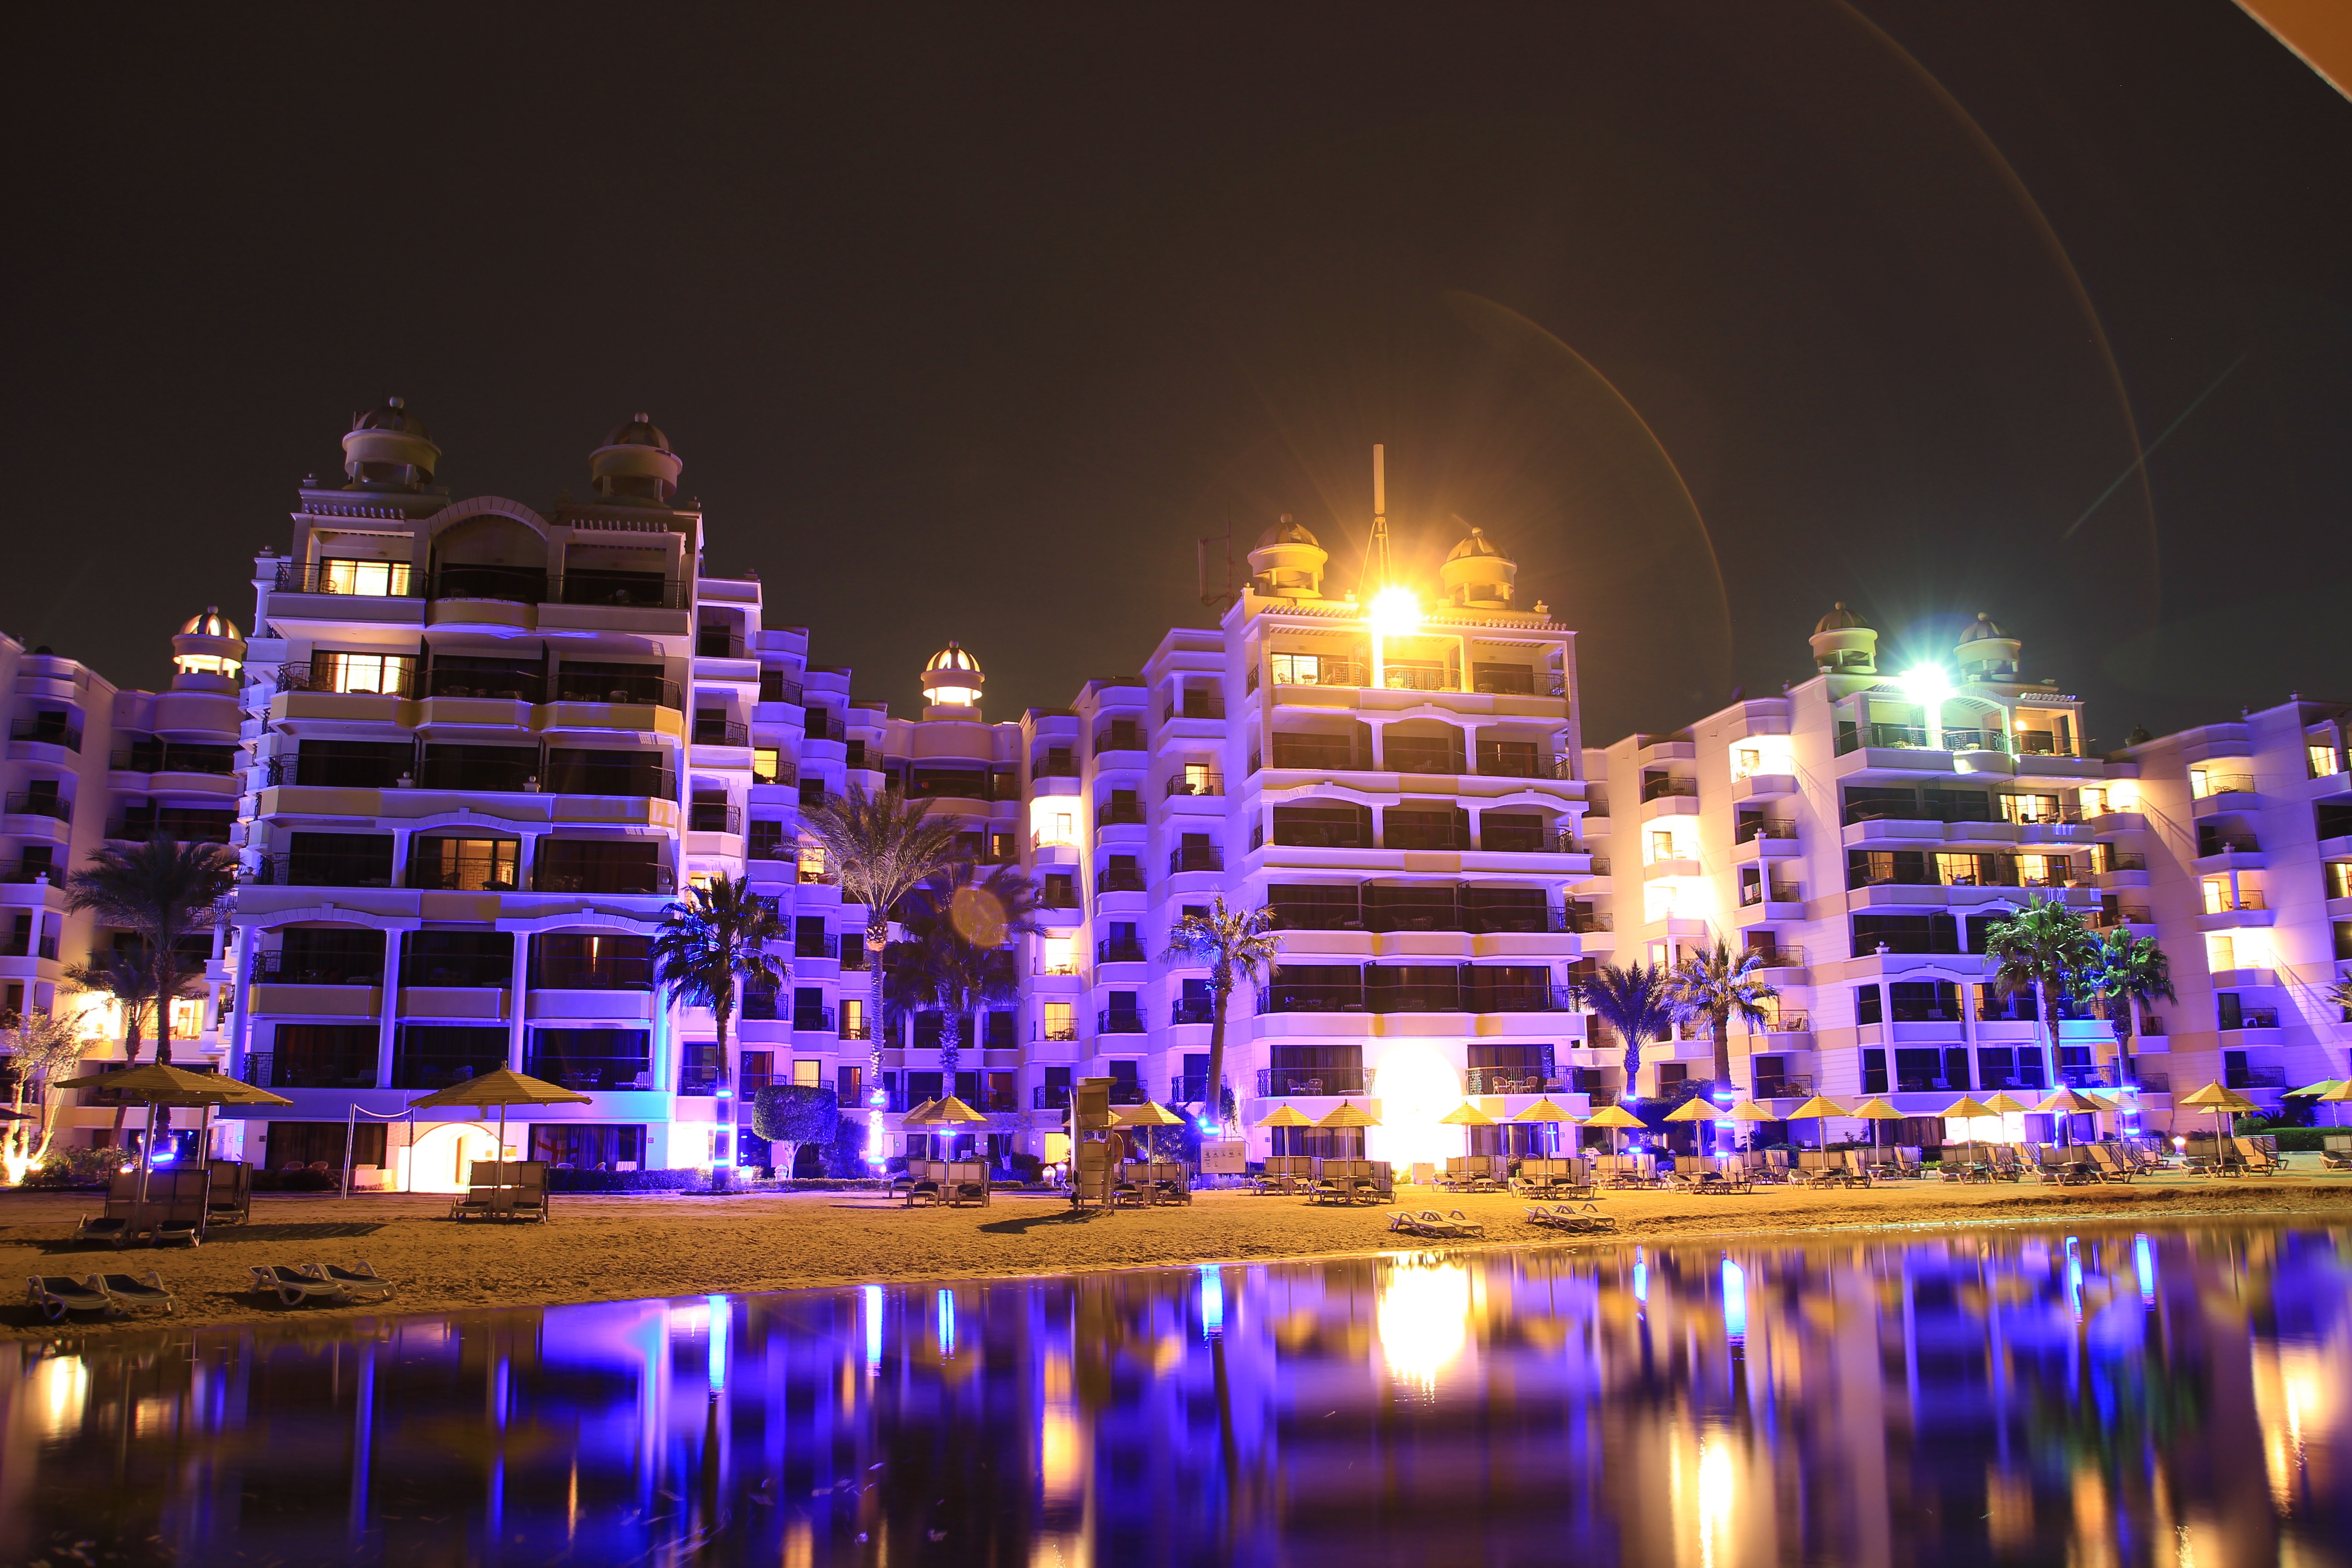
beach, light, skyline, night, city, skyscraper, cityscape, downtown, evening, reflection, egypt, christmas decoration, hotel, metropolis, red sea, hurghada, hotel complex, human settlement, metropolitan area